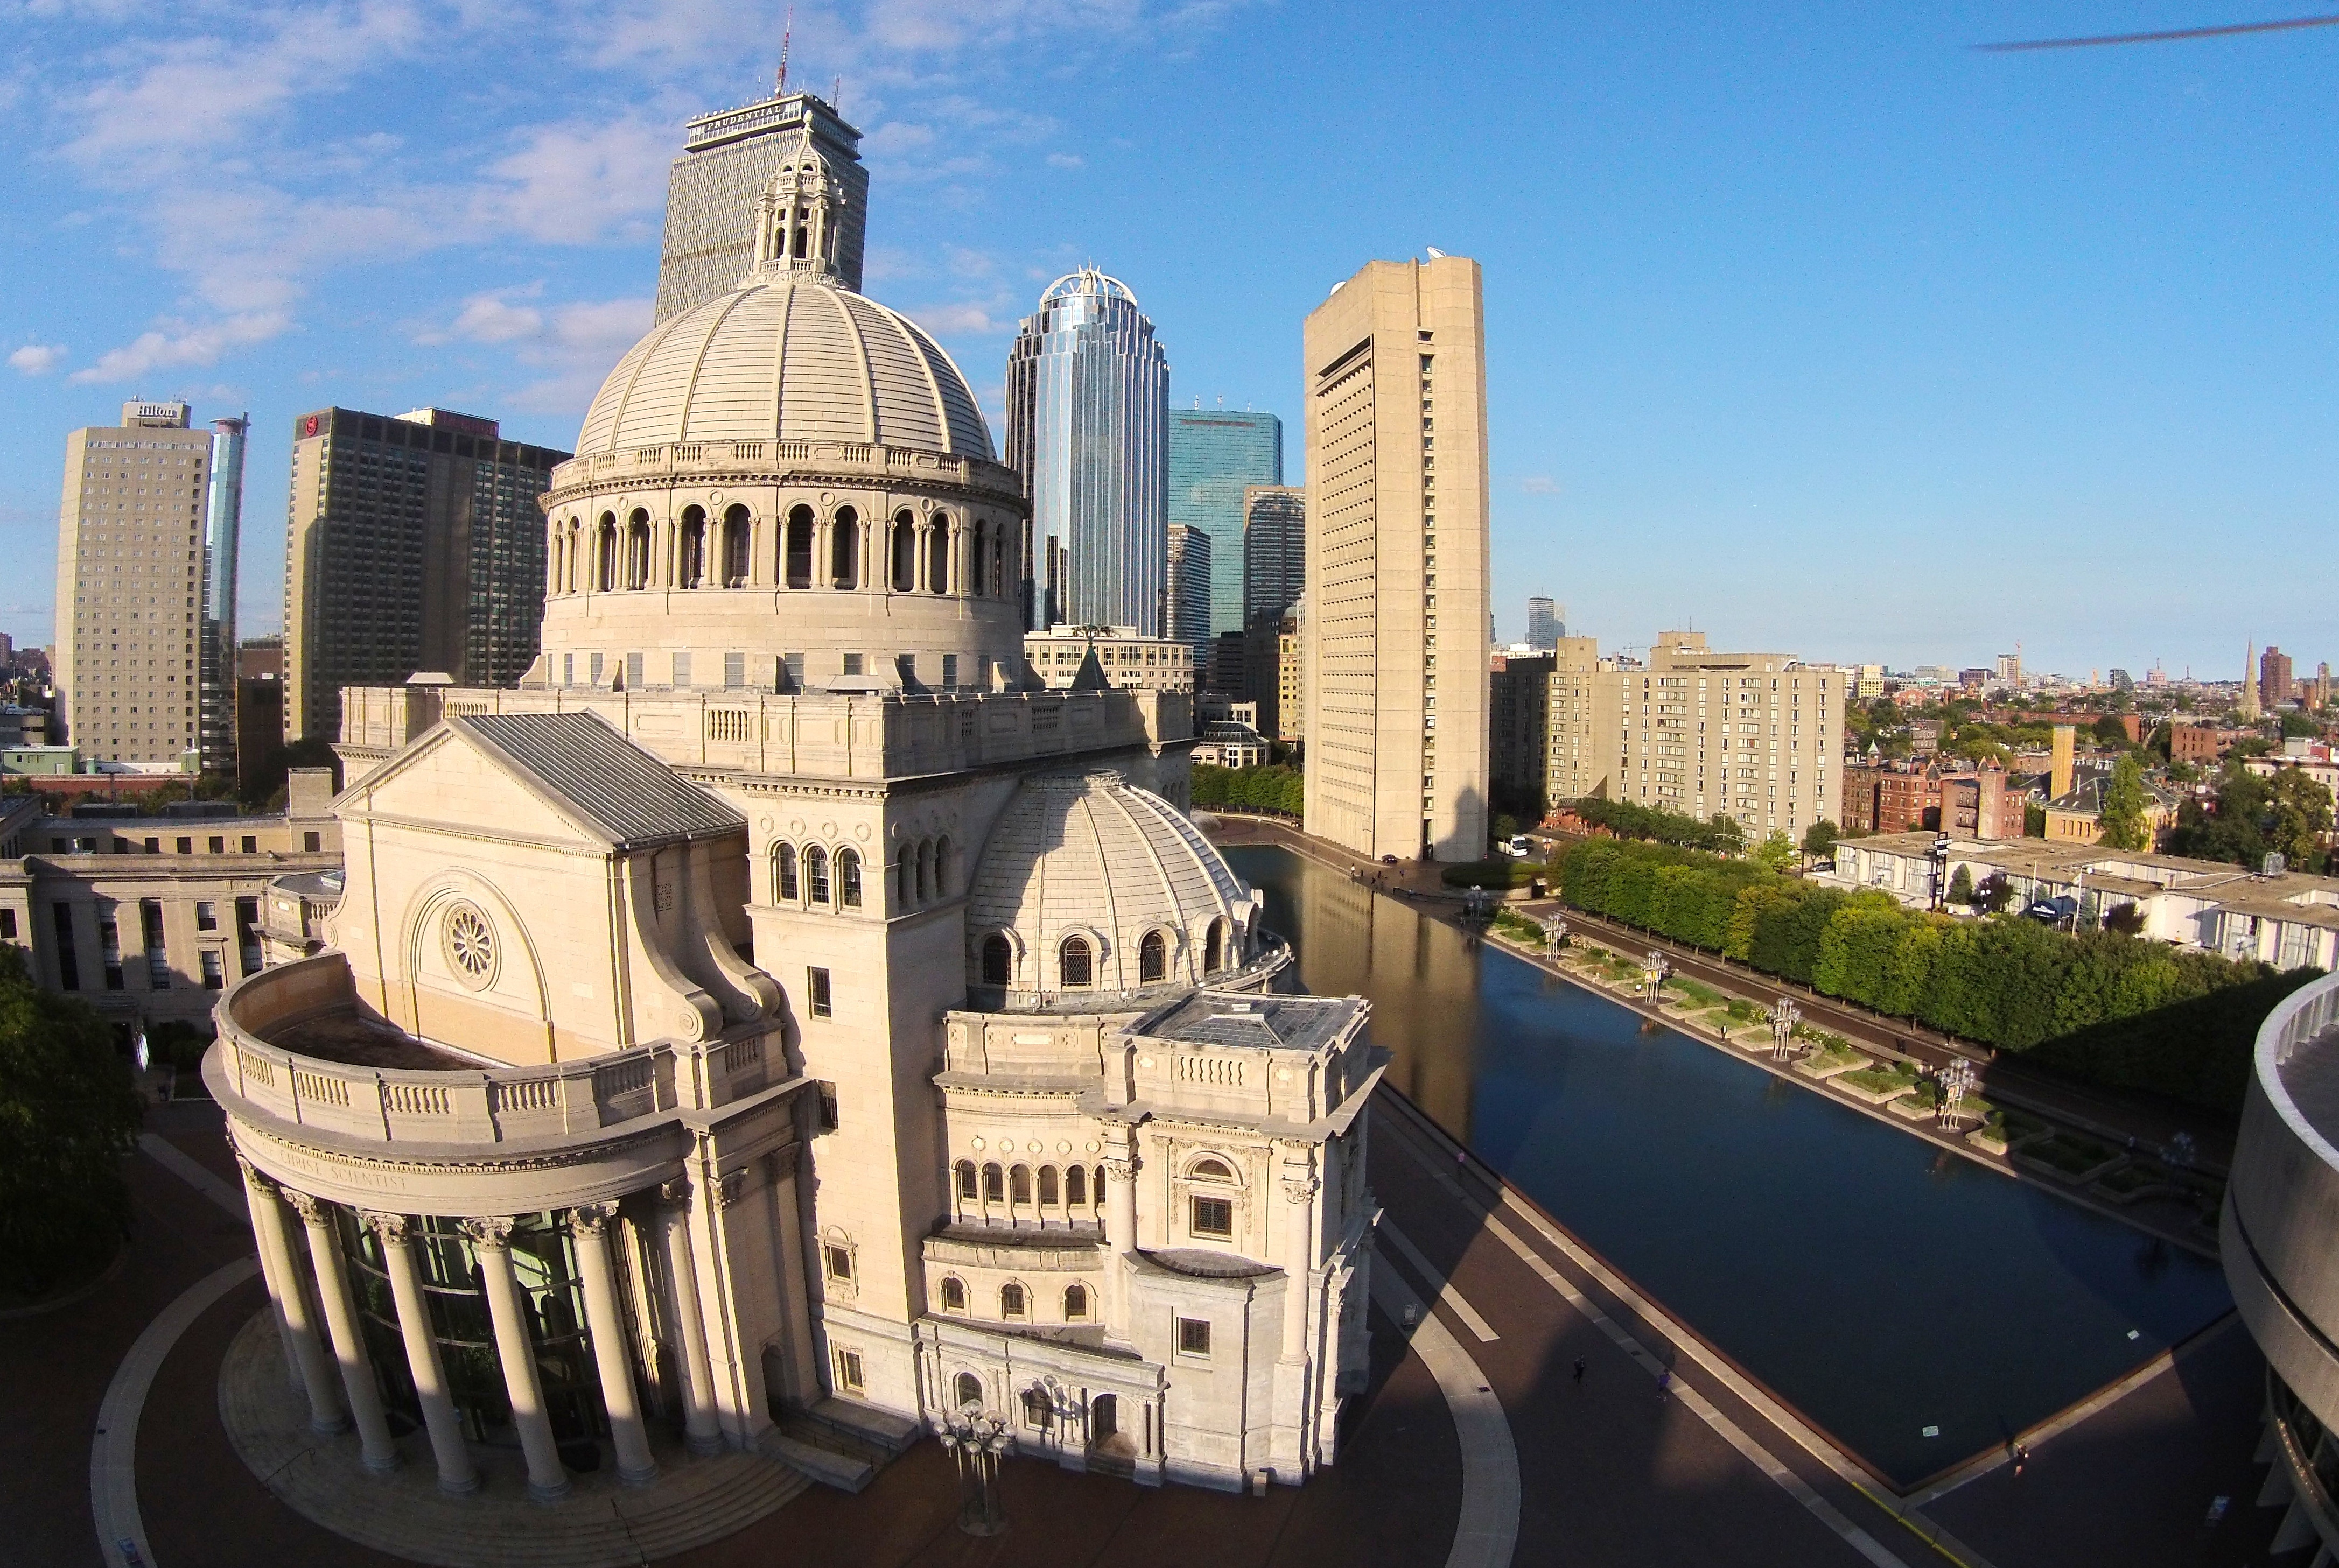
skyline, town, city, cityscape, downtown, landmark, tourism, waterway, human settlement